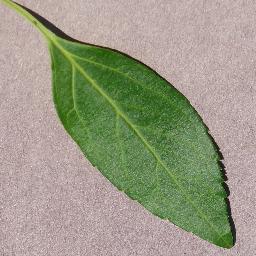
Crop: cherry
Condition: (including_sour)_healthy